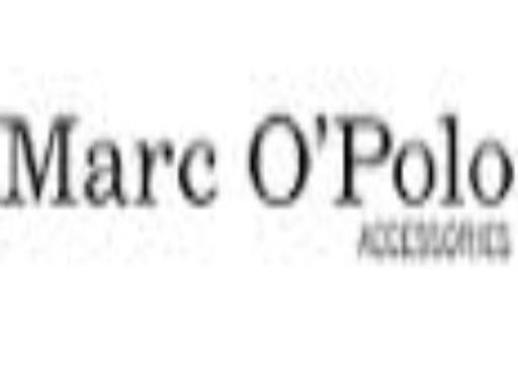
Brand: marc o'polo
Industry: Clothes